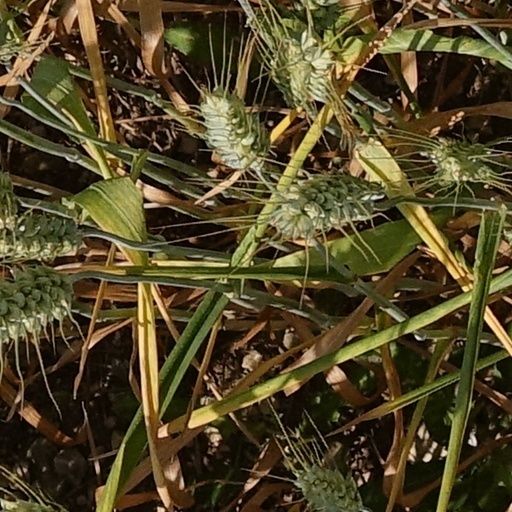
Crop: wheat